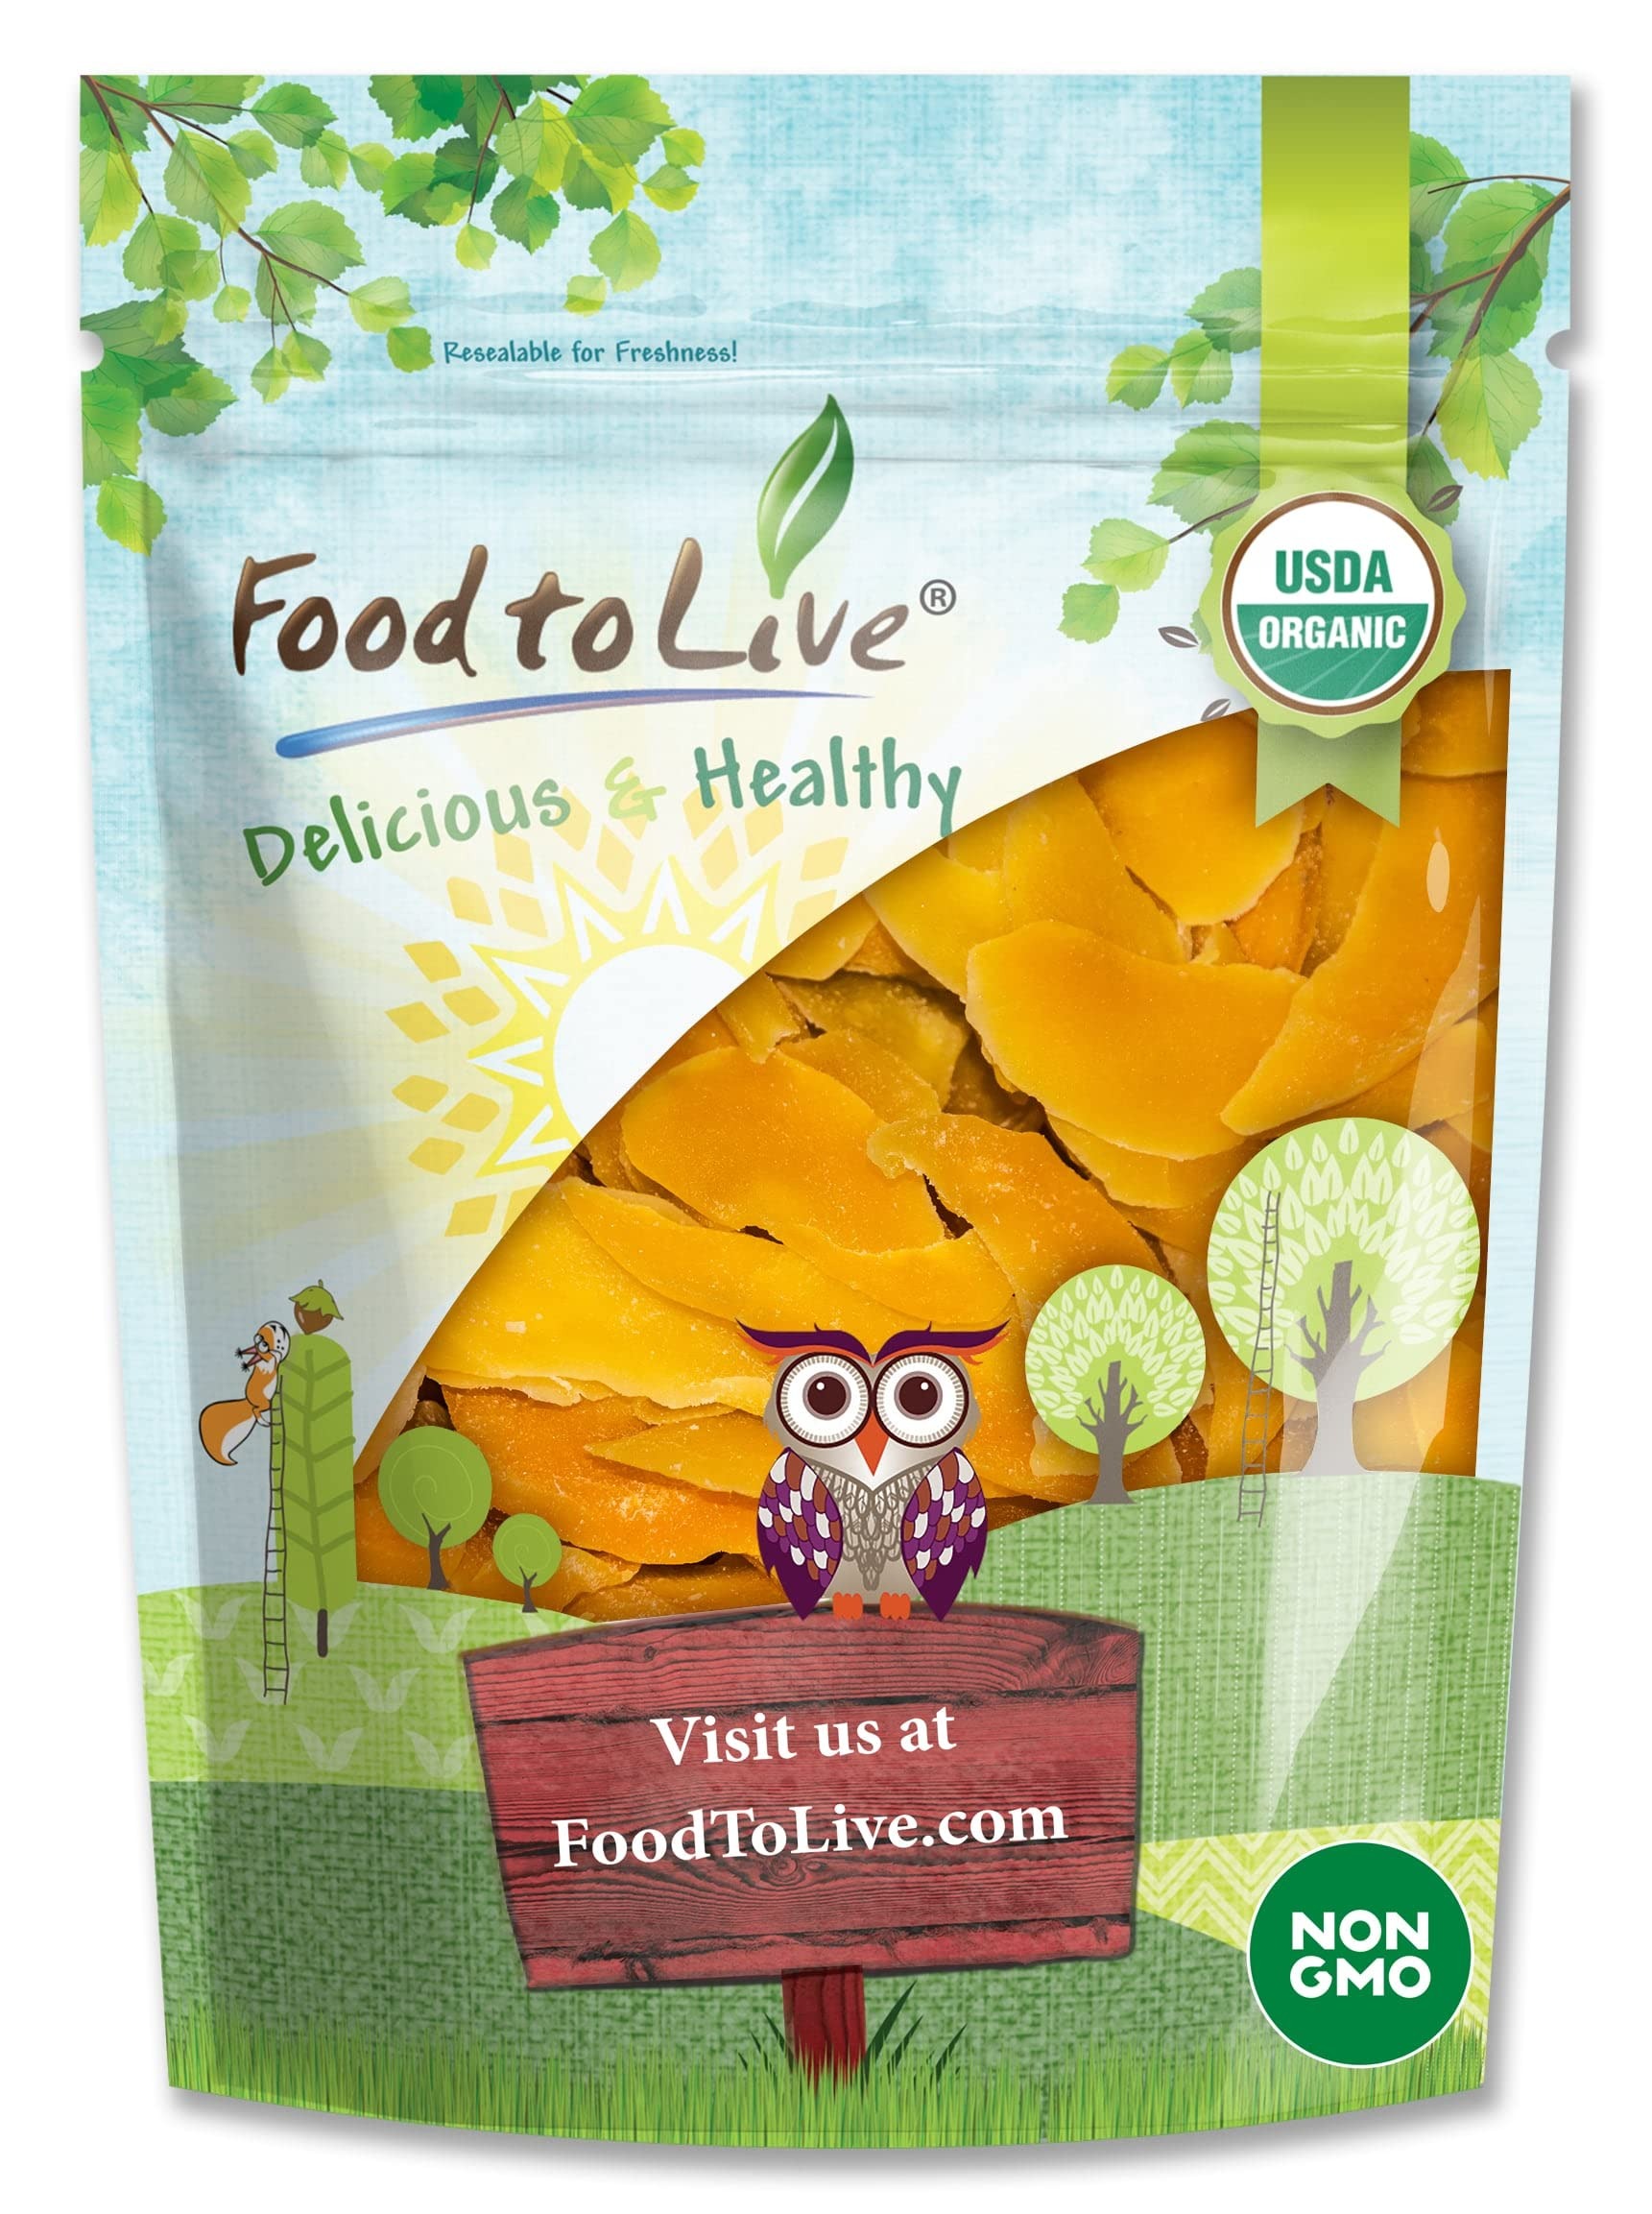
Item Name: Food to Live - Organic Mango Cheeks, 3 Pounds Dried, Non-GMO, Kosher, Unsulphured, Unsweetened, Bulk
Bullet Point 1: ✔️DELICIOUS MANGO ALL YEAR ROUND: Organic Mango Cheeks allow you to enjoy the taste of mango regardless of the season.
Bullet Point 2: ✔️HIGHLY NUTRITIOUS: Organic dried mango slices contain vitamins A and C, as well as fiber. They provide you with a boost of energy.
Bullet Point 3: ✔️SNACK ANYTIME: because the fruits are delicious, you can have dried mango cheeks any time you need your sugar fix.
Bullet Point 4: ✔️NATURALLY SWEET: Organic dried mango slices taste sweet, even though they don’t contain any additional sweeteners.
Bullet Point 5: ✔️USE IN MANY RECIPES: You can use organic mango cheeks in any recipe that requires for dried fruits.
Value: 48.0
Unit: Ounce

Price: 55.25